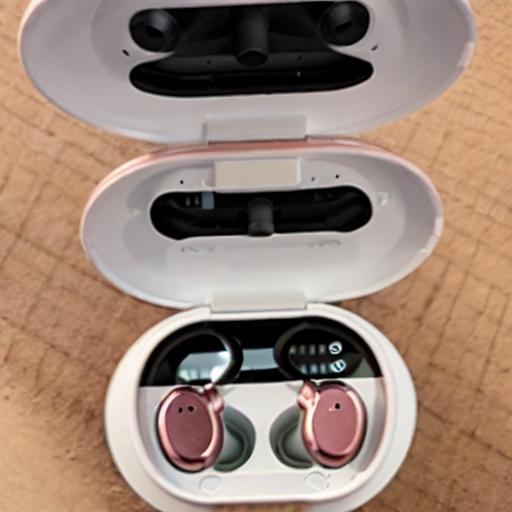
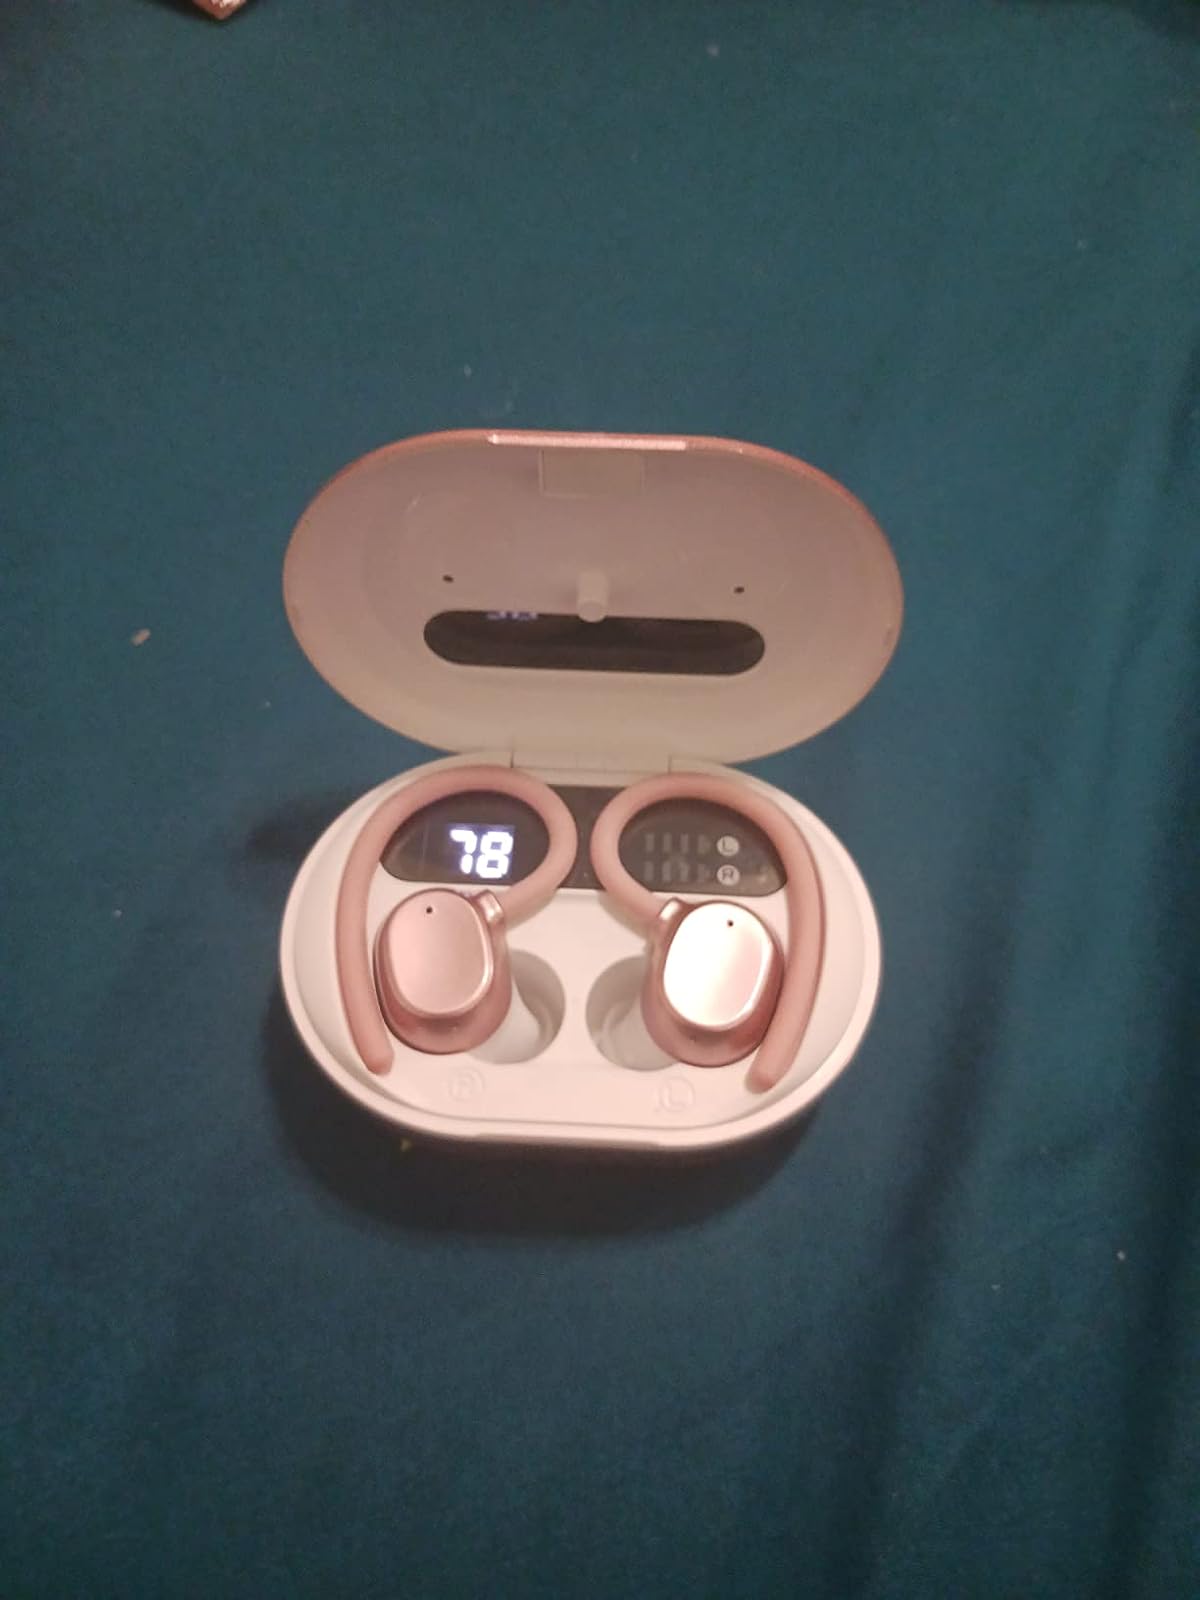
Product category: earbuds
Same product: no